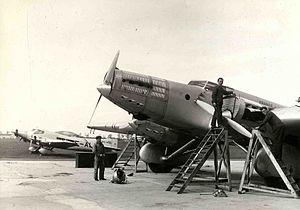
Avion Couzinet70 au parking